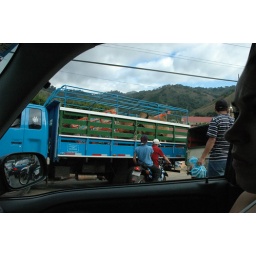
back from visiting family in the mountains we encountered a fiesta with cows